Culture of Australia

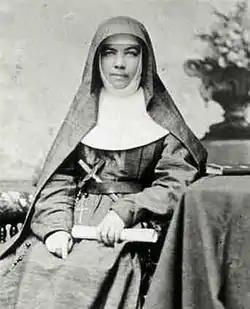
St Mary Mackillop established an extensive network of schools and is Australia's first canonised saint of the Catholic Church.

Experiments with television began in Australia in the 1930s and television was officially launched on 16 September 1956 in Sydney. Colour TV arrived in 1975. The Logie Awards are the major annual awards for Australian TV.